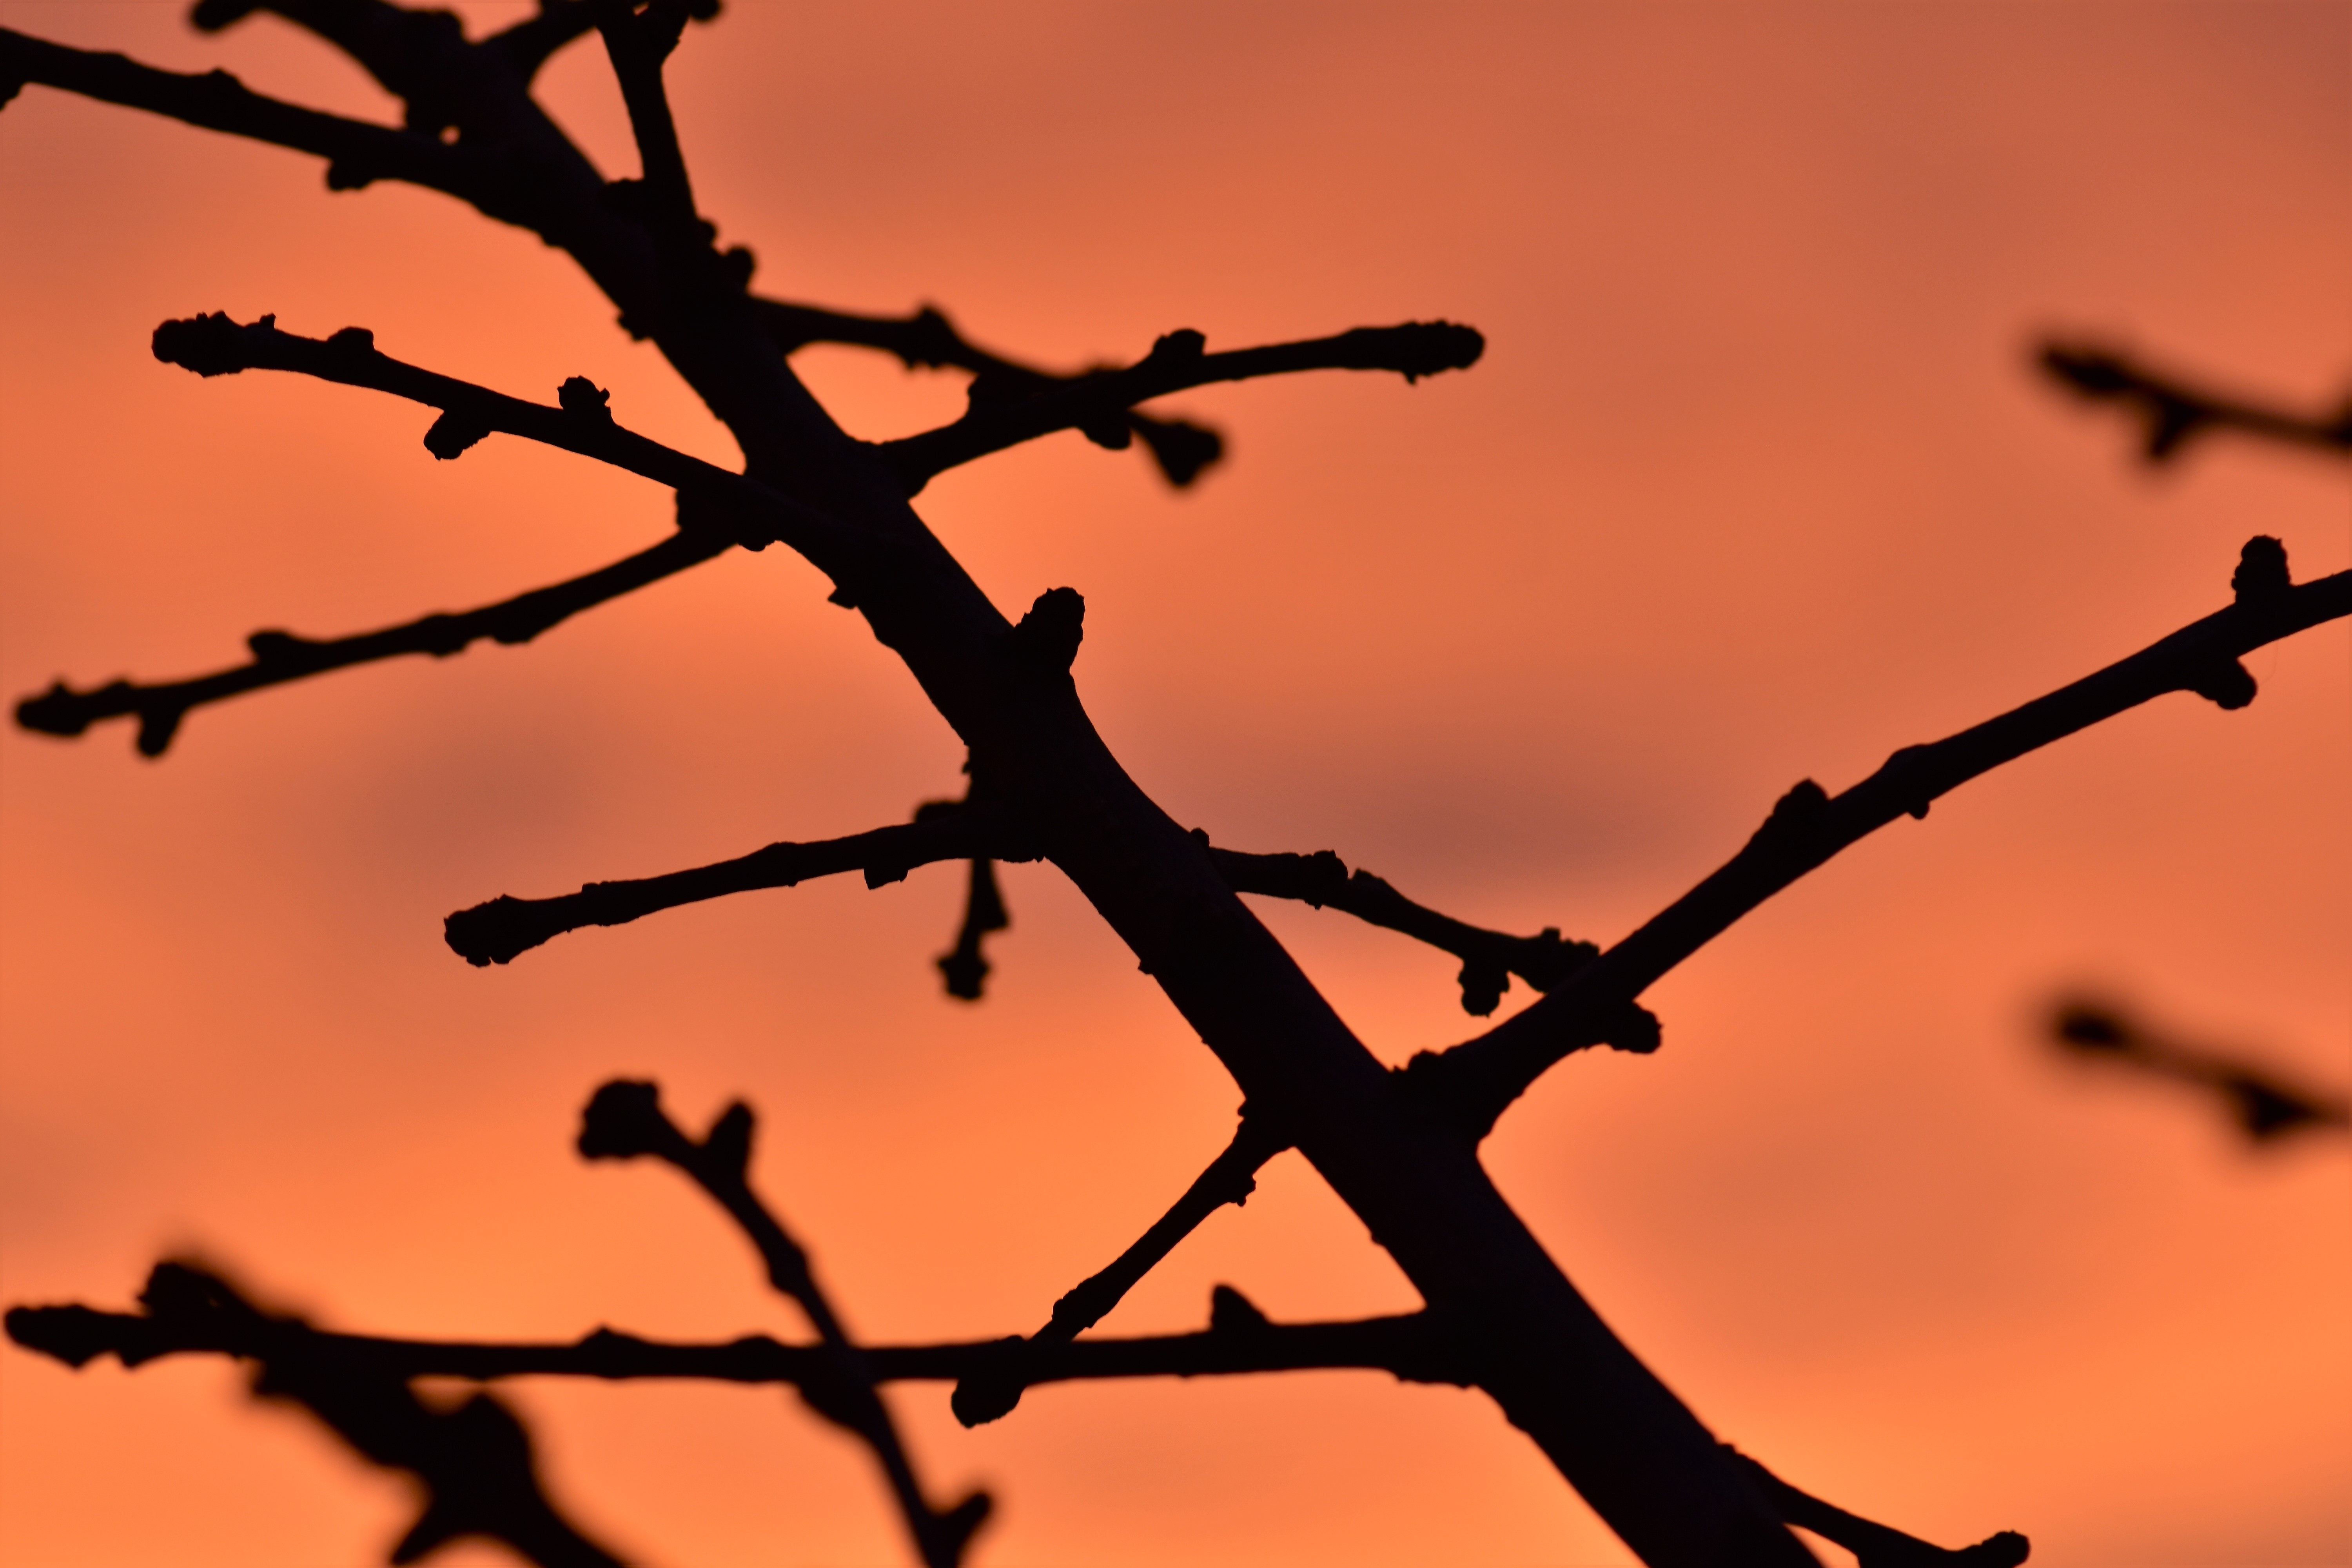
tree, nature, branch, silhouette, fence, plant, sky, sun, sunrise, sunset, sunlight, morning, leaf, flower, evening, line, autumn, twig, lichtspiel, background, bud, mood, closeups, grasses, back light, macro photography, halme, plant stem